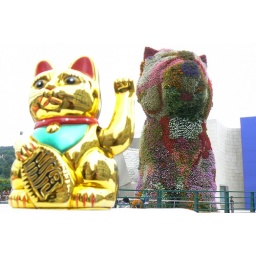
cat against dog